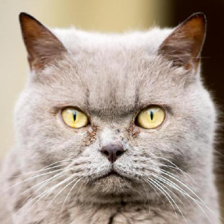
Label: animals